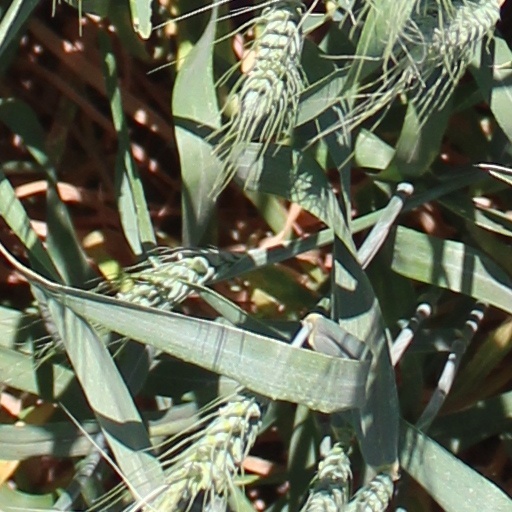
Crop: wheat